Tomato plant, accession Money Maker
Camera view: bottom (45 deg); turntable rotation: 30 degrees
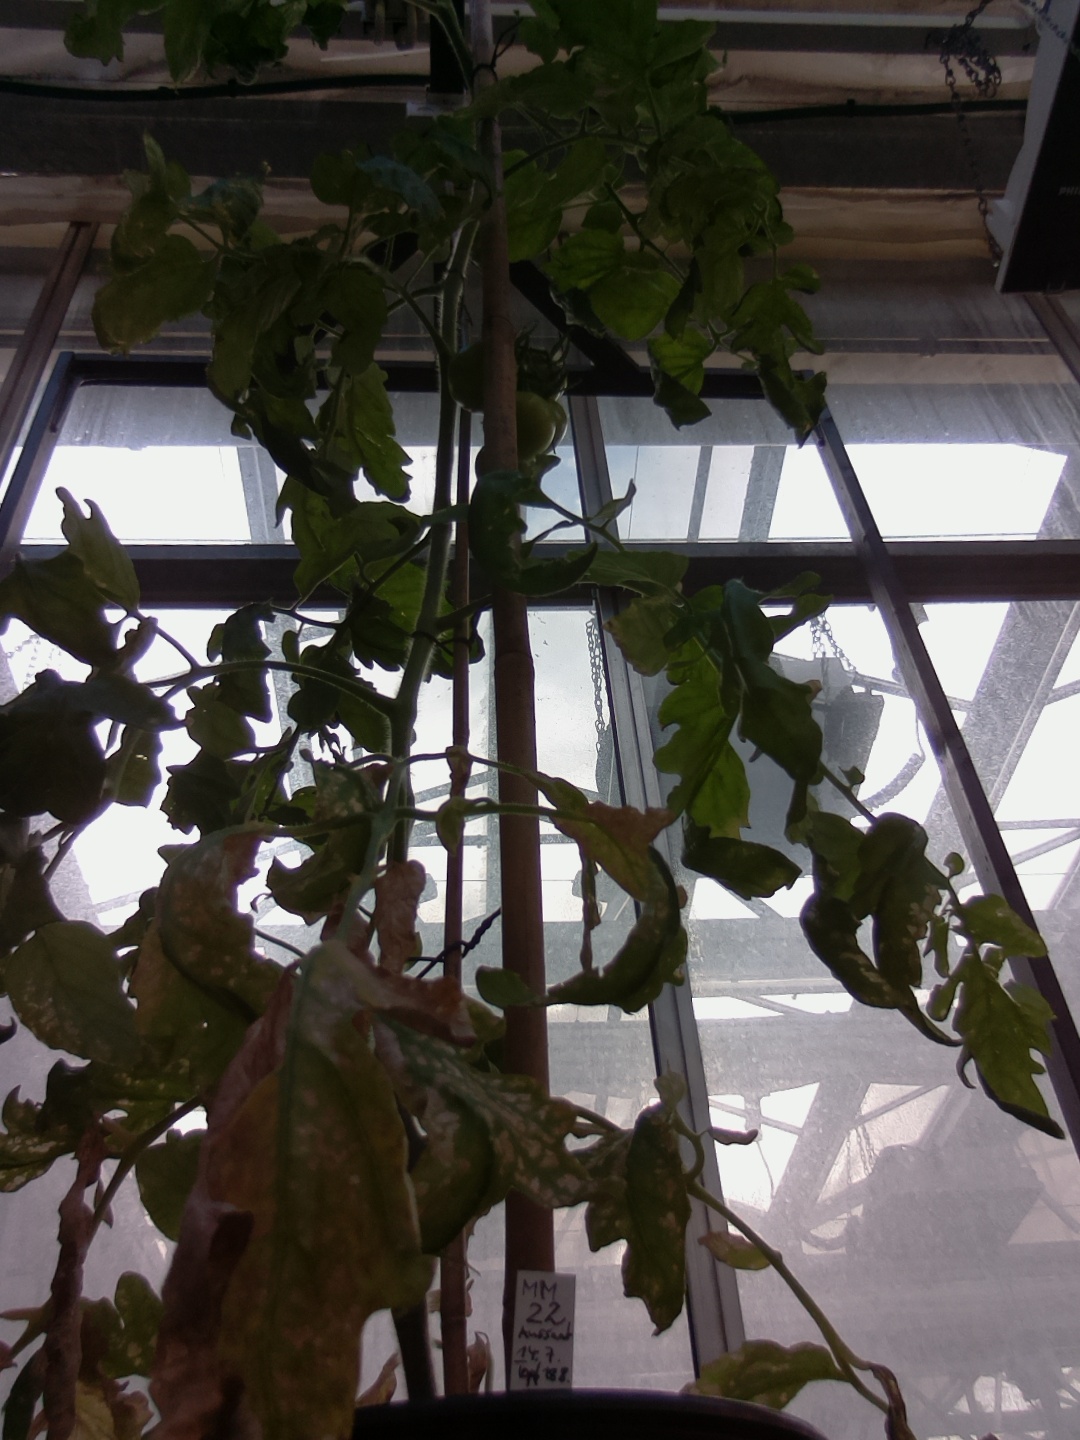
BBCH growth stage 75: 50%-60% of final fruit size